Théodore Tronchin (theologian)

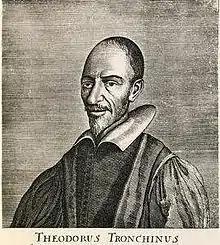
Théodore Tronchin, 1657 engraving.

Théodore Tronchin (17 April 1582 – 19 November 1657) was a Genevan Calvinist theologian, controversialist and Hebraist.